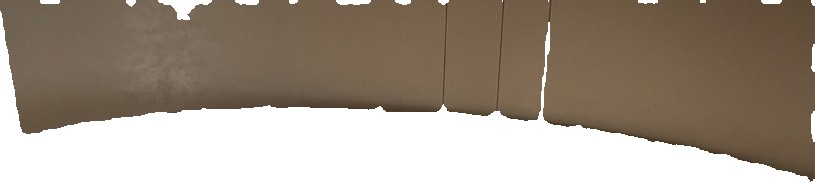
Surface category: wall